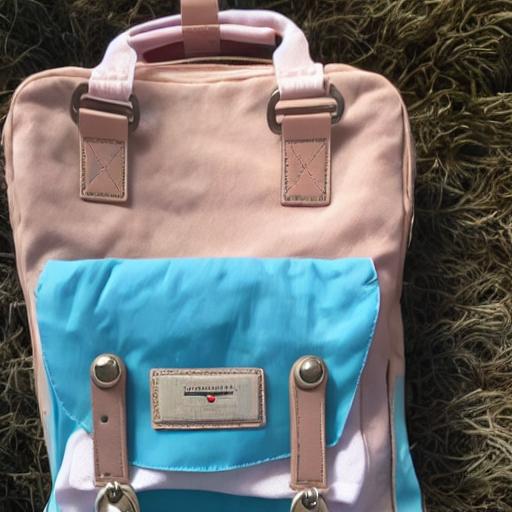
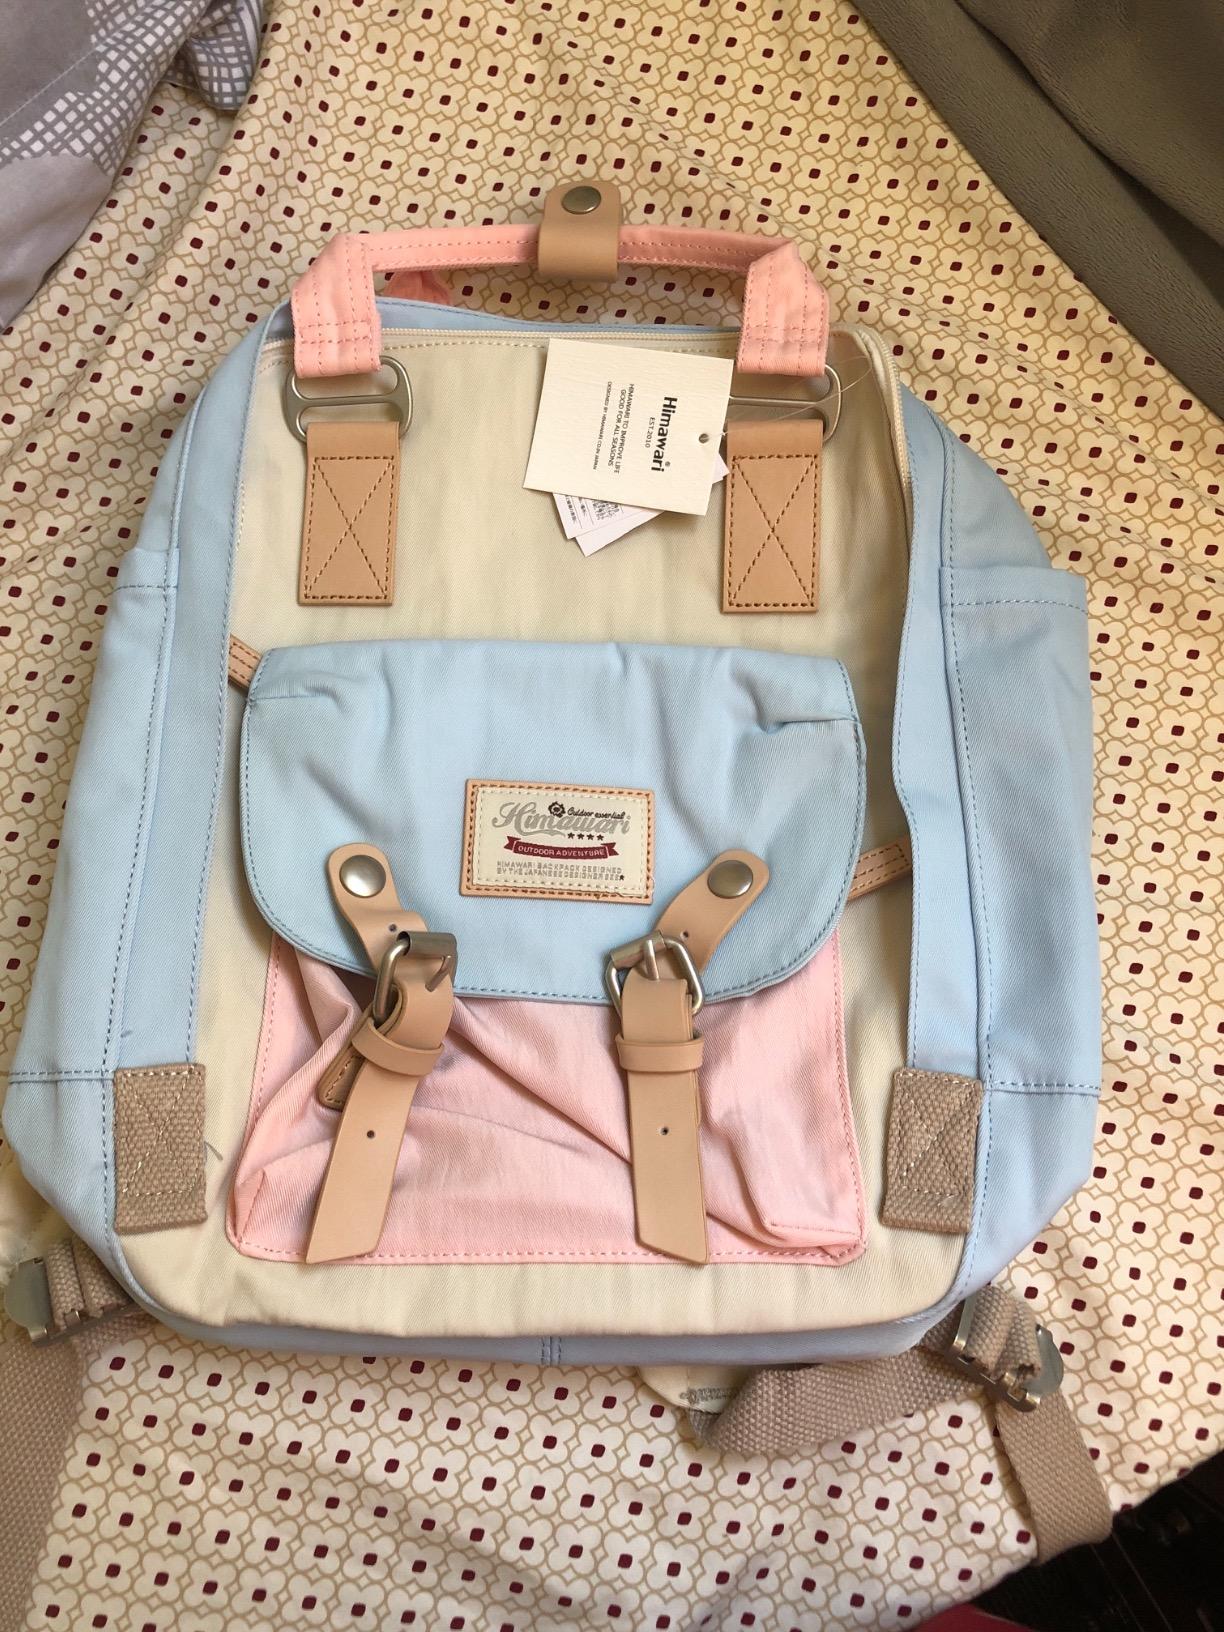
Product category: bag
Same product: no